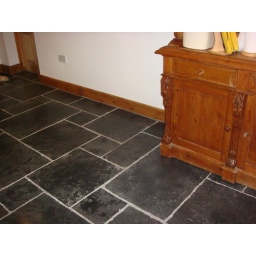
Bassano Brushed Limestone kitchen floor in Bournemouth